U Thant Island

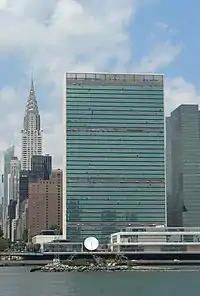
The Chrysler Building and United Nations Secretariat Building, with U Thant Island in the foreground

On August 25, 1972, the island was declared "Soviet Jewry Freedom Island" and symbolically occupied for hours by six activists led by Manhattan and Bronx Borough Presidents Percy Sutton and Robert Abrams to protest a United Nations speech by Leonid Brezhnev and the imposition of the diploma tax as a barrier to emigration from the Soviet Union. Other members of the group that landed on the island included Rabbi Gilbert Klaperman, chairman of the Greater New York Conference on Soviet Jewry, and Sister Rose Thering of Seton Hall University. The group rented a tugboat for reporters and camera crews to cover the event and carried a banner displaying the new name of the island. The event caught the attention of the Soviet delegation at the United Nations, which complained to Secretary-General Kurt Waldheim. The New York City Police Department dispatched a boat to the island, but let the group stay when they found out they had obtained a temporary deed to the island from state officials. Publicity for the event had been organized by Howard Rubenstein.